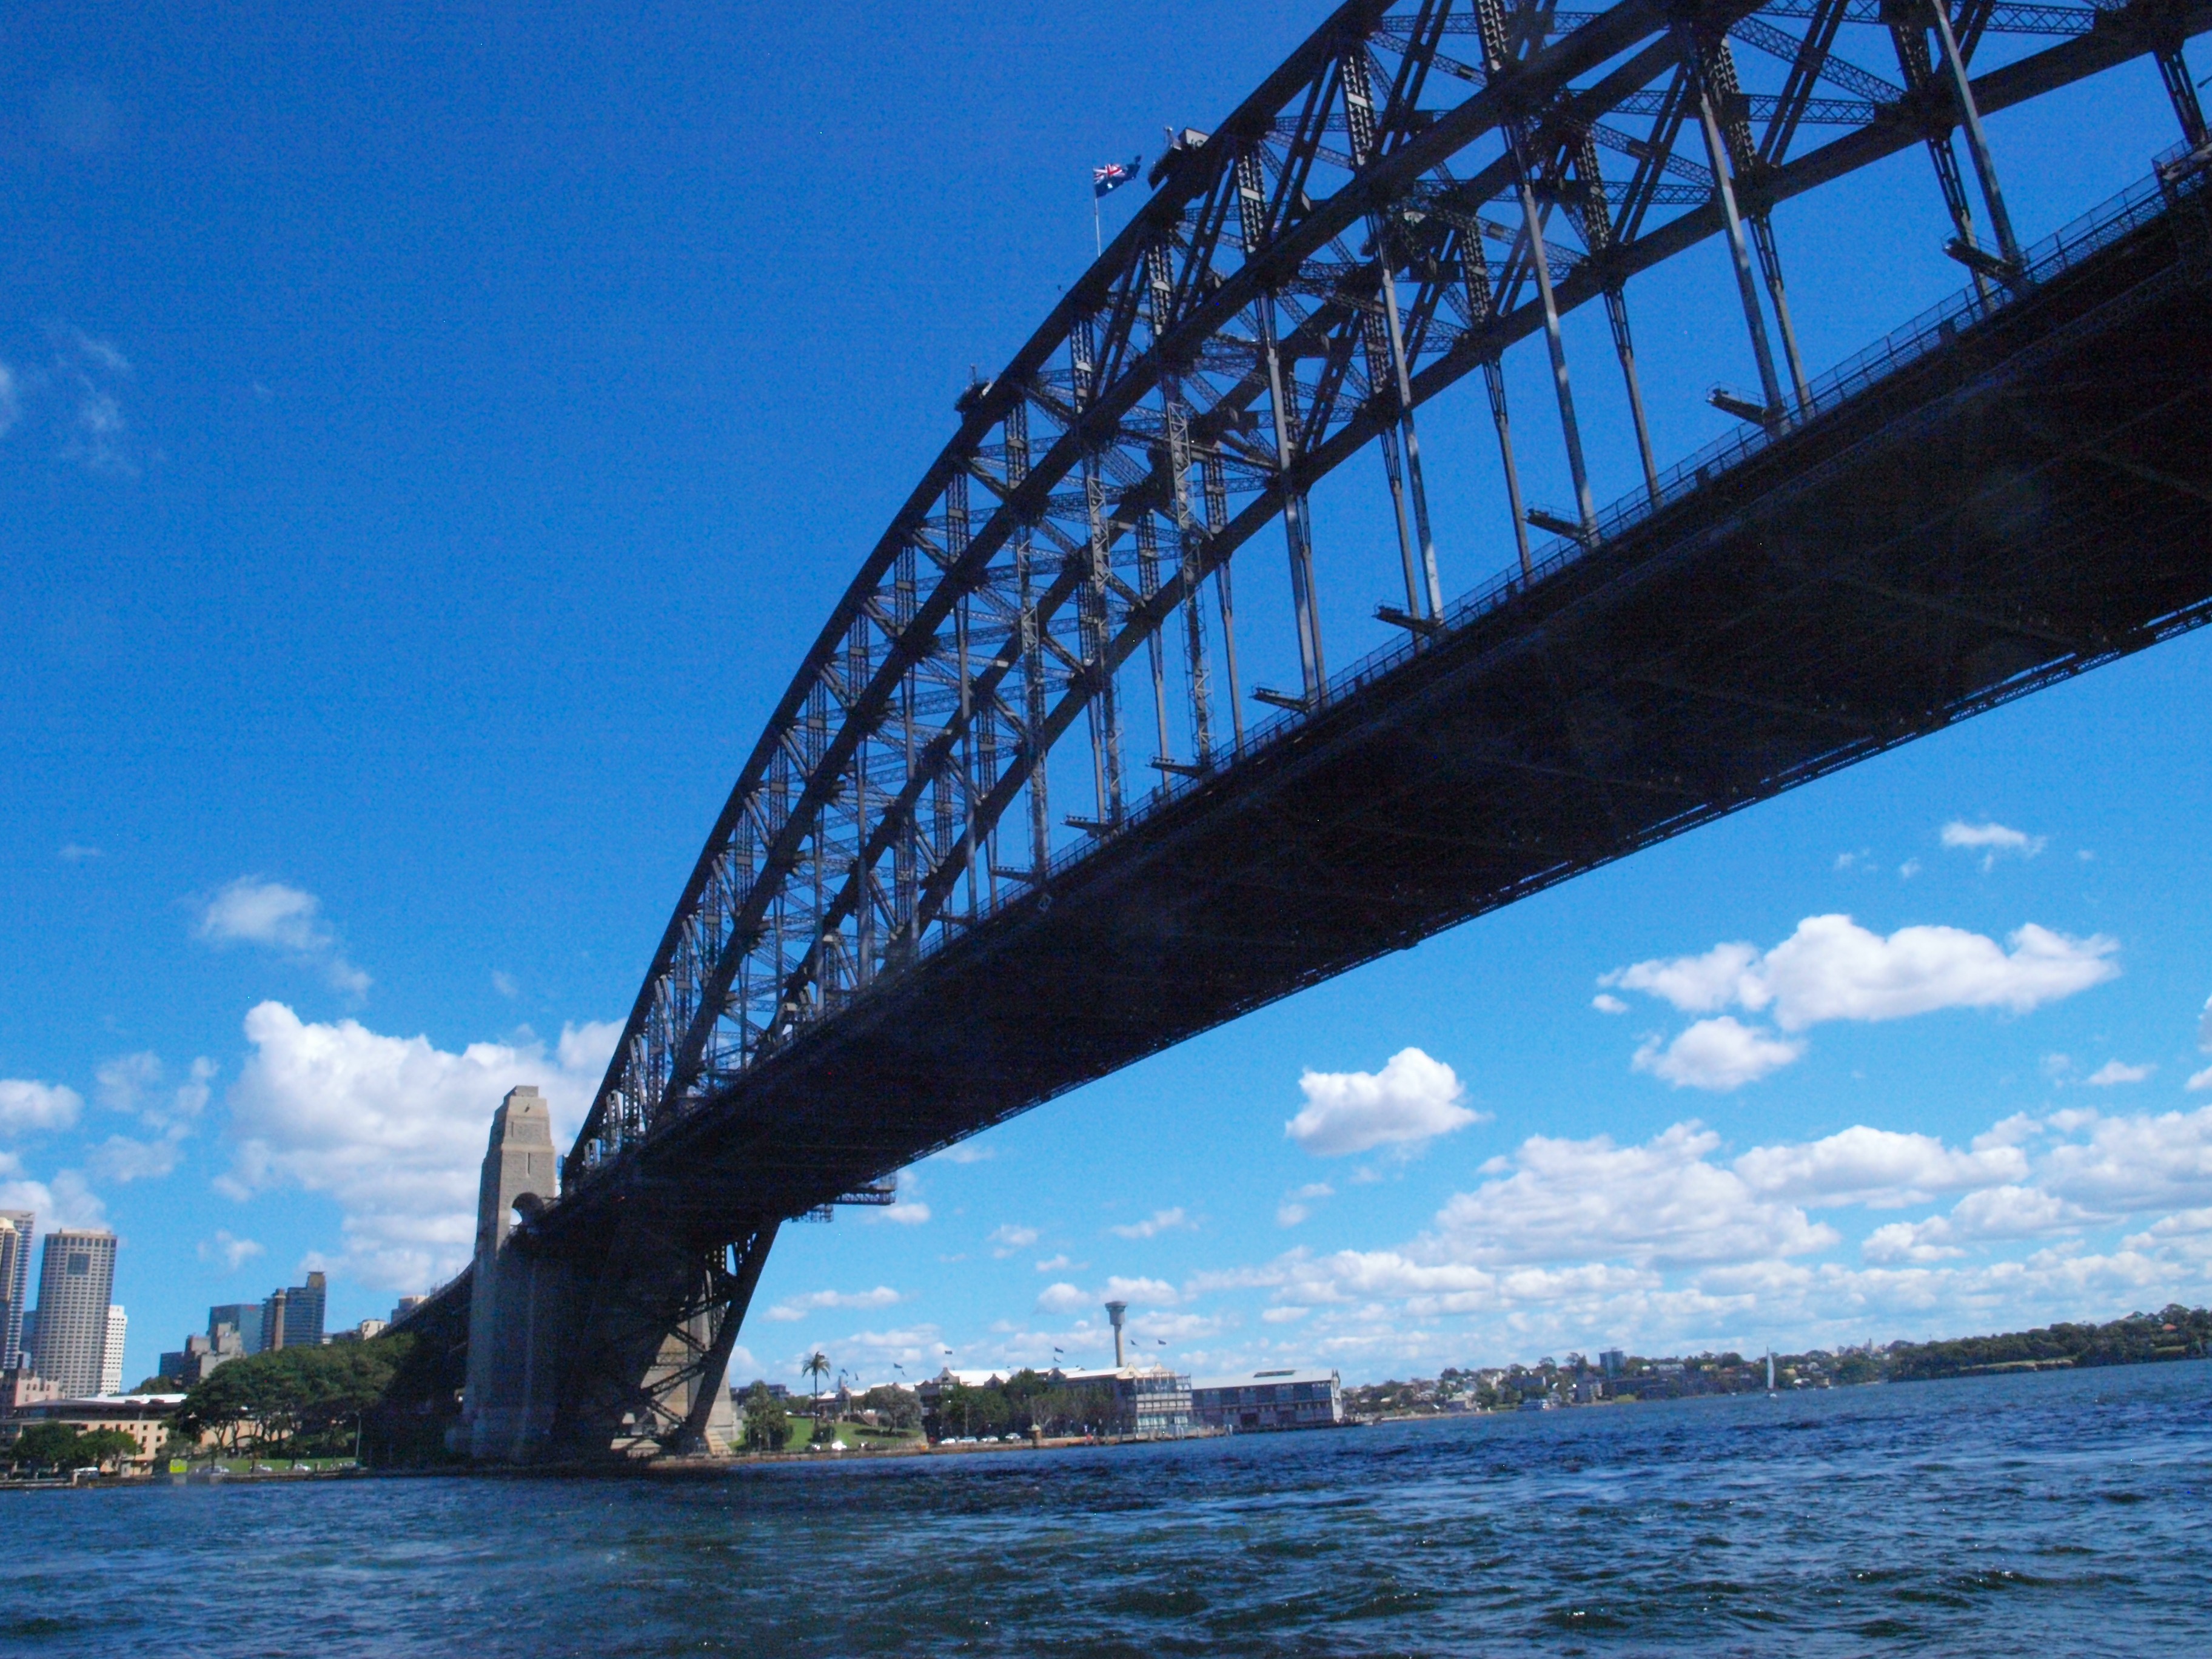
sea, architecture, bridge, skyline, view, building, city, urban, cityscape, downtown, scenic, sydney, scenery, bay, landmark, harbor, metropolitan, buildings, metropolis, cable stayed bridge, nonbuilding structure